Beyond the Pale (film)

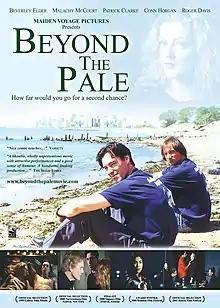
Cinema Poster

Beyond the Pale is a 1999 immigrant drama set in mid-1980s New York, directed by George Bazala and starring Patrick Clarke, Malachy McCourt, and Roger Davis.